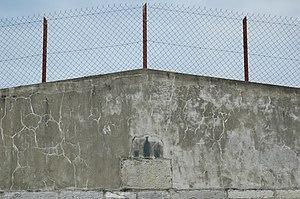
Détail du fronton d'Arhansus
Arhansus est une commune française, située dans le département des Pyrénées-Atlantiques en région Nouvelle-Aquitaine.